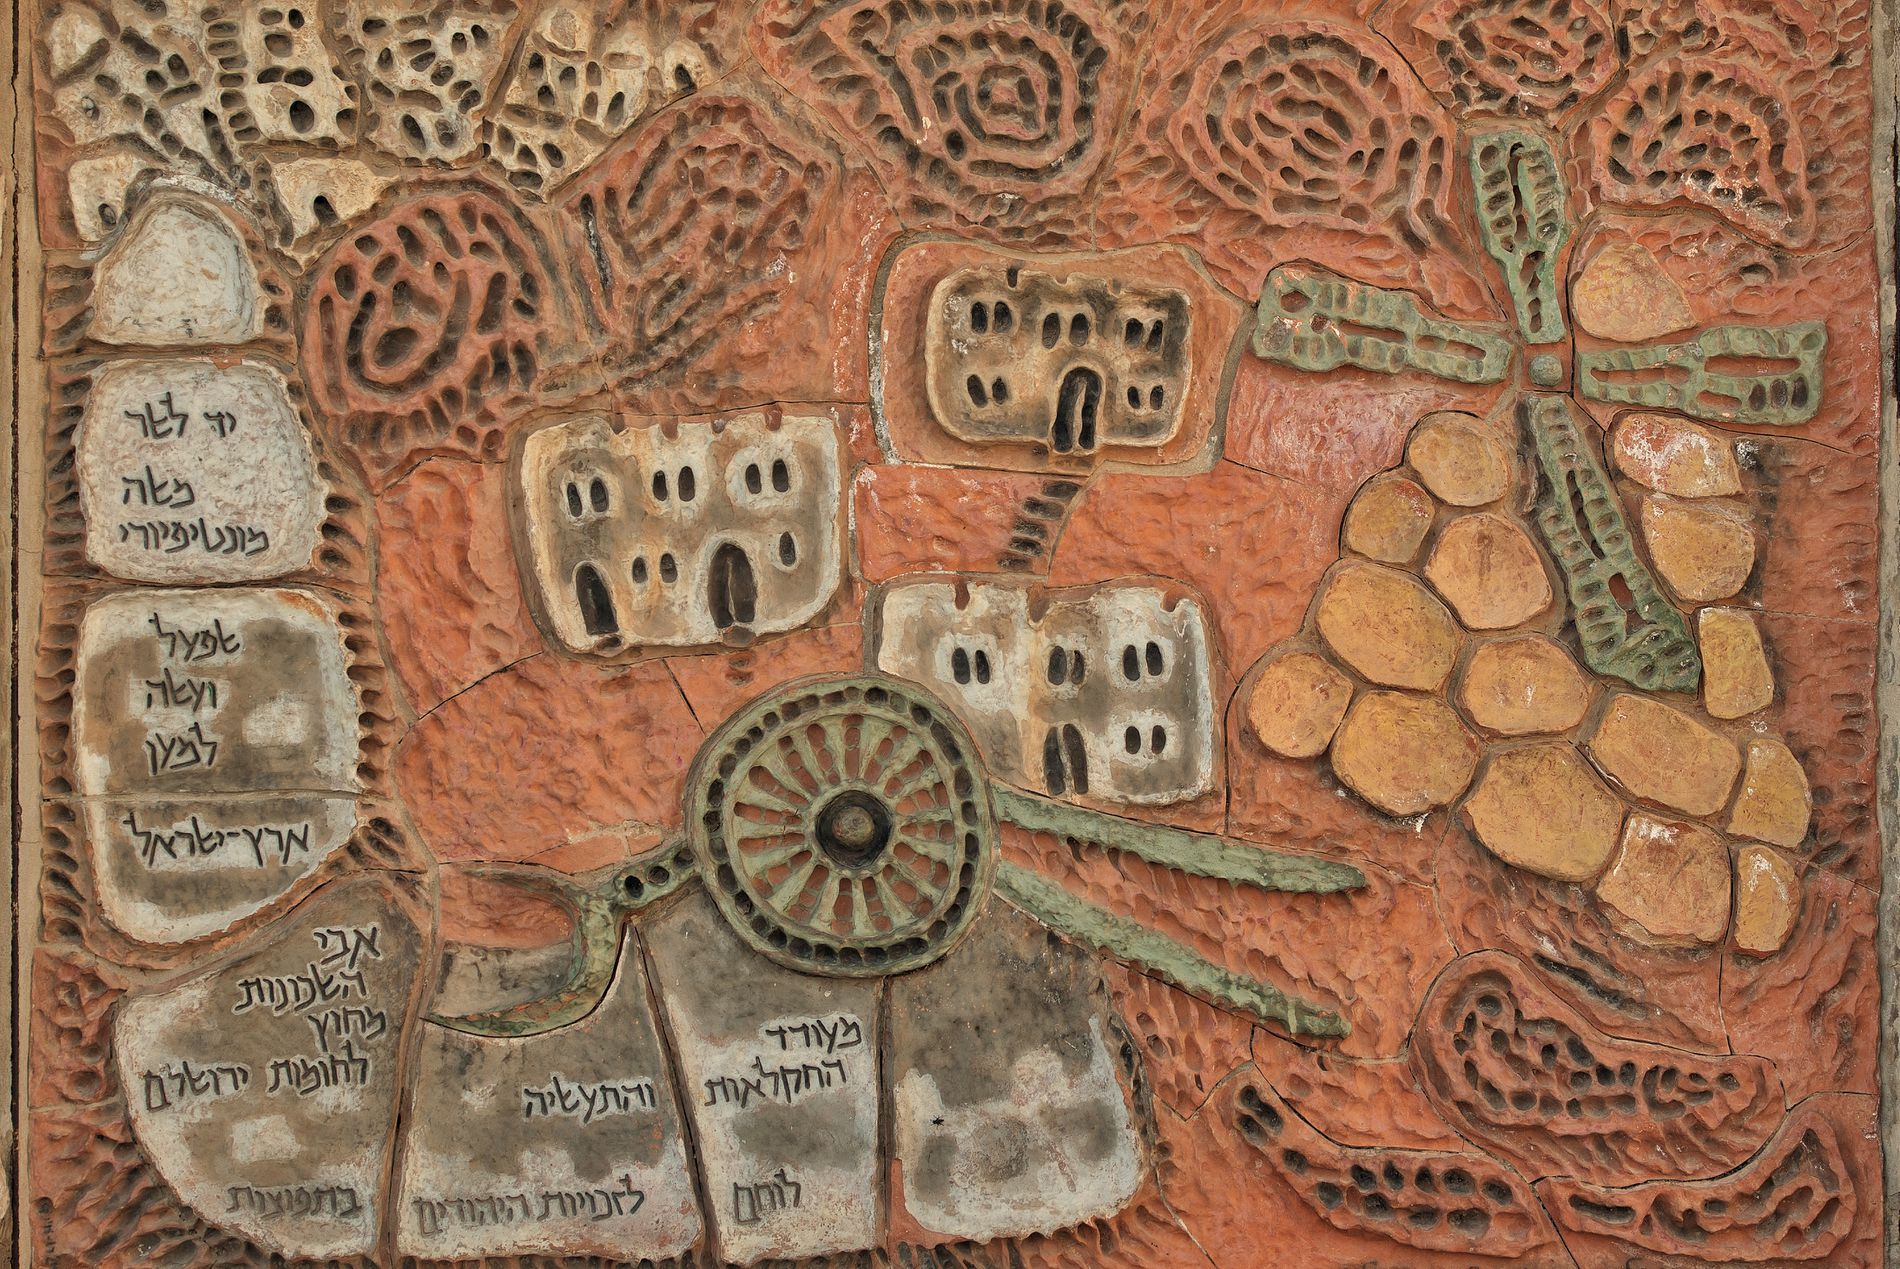
Ancient archeologic engraved stone
The image shows an Ancient engraved stone maybe featuring handwritten in Hebrew, a windmill, a wheel, and houses.
An eye-level angle shot of an ancient archeologic stone featuring houses, a wheel, a windmill, and handwriting may be in Hebrew. The artwork has an earthy color palette, dominated by shades of brown, and orange. The atmosphere of the artwork feels historical which evokes a sense of heritage.
Labels: Archaeology, Machine, Wheel, Art, Cross, Symbol, Painting, Brick, Collage, Ammunition, Grenade, Weapon, Windmill, House
Camera: NIKON CORPORATION NIKON D7500
Lens: 70.0-200.0 mm f/2.8, AF-S Nikkor 70-200mm f/2.8G ED VR II
Aperture: F2.8
Exposure: 1/400 sec
ISO: 100
Focal length: 70.0 mm